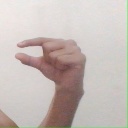
अक्षर: ग